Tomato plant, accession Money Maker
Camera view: tilt-top (135 deg); turntable rotation: 210 degrees
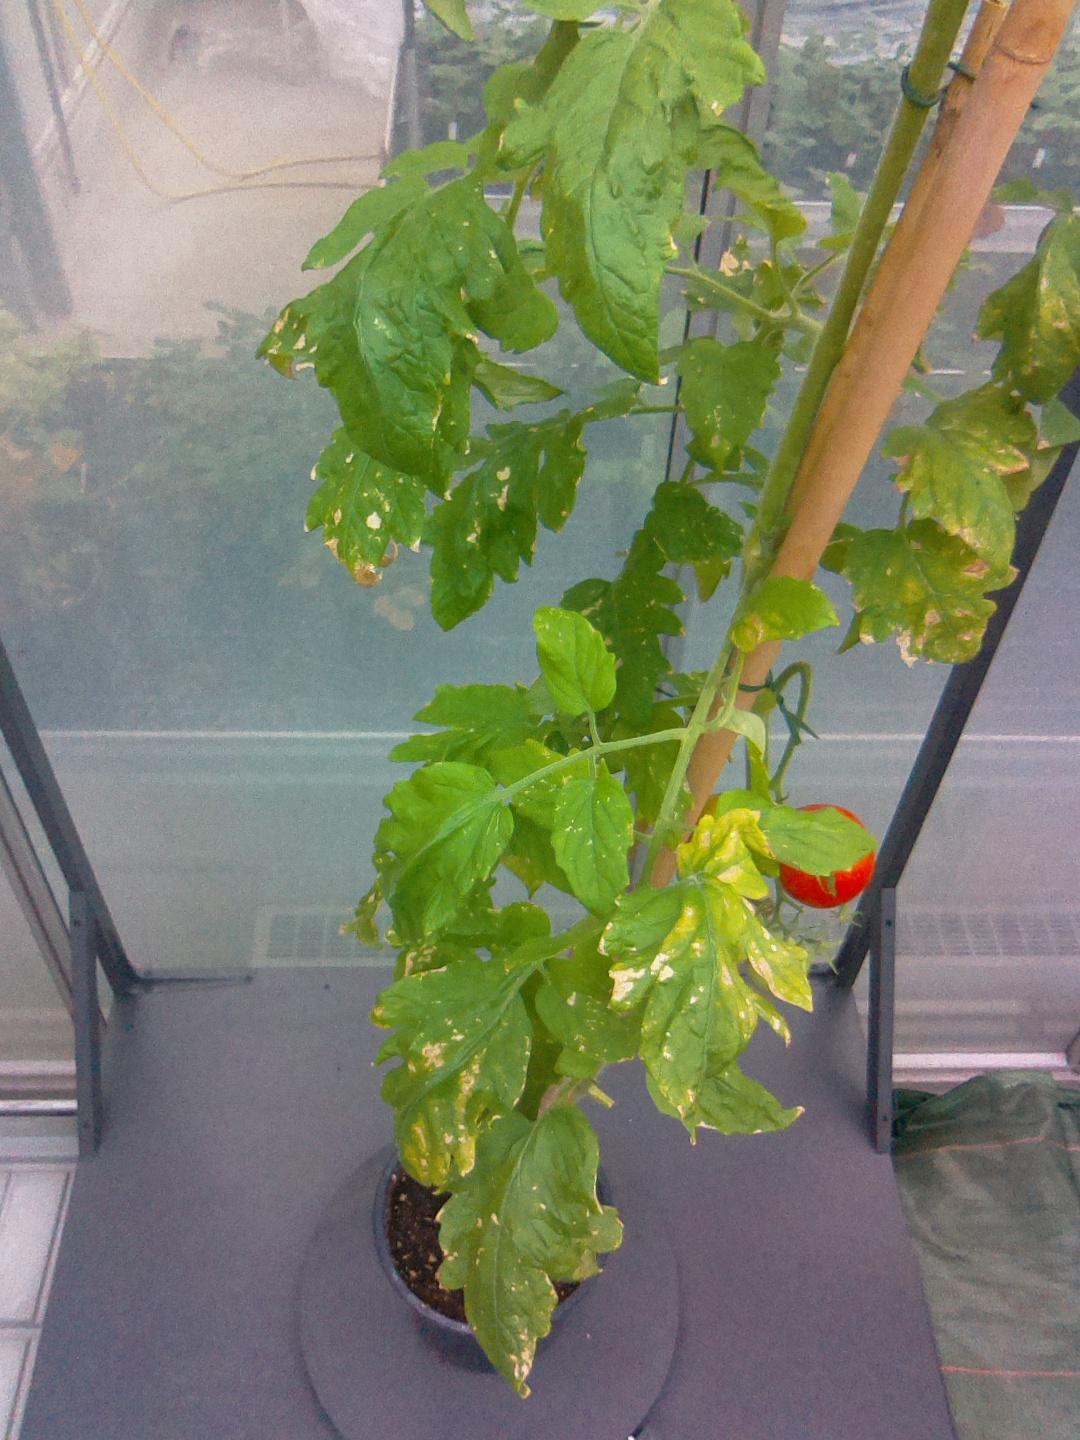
BBCH growth stage 84: 40%-50% of fruits show typical fully ripe color